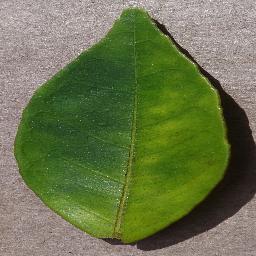
Label: Orange___Haunglongbing_(Citrus_greening)